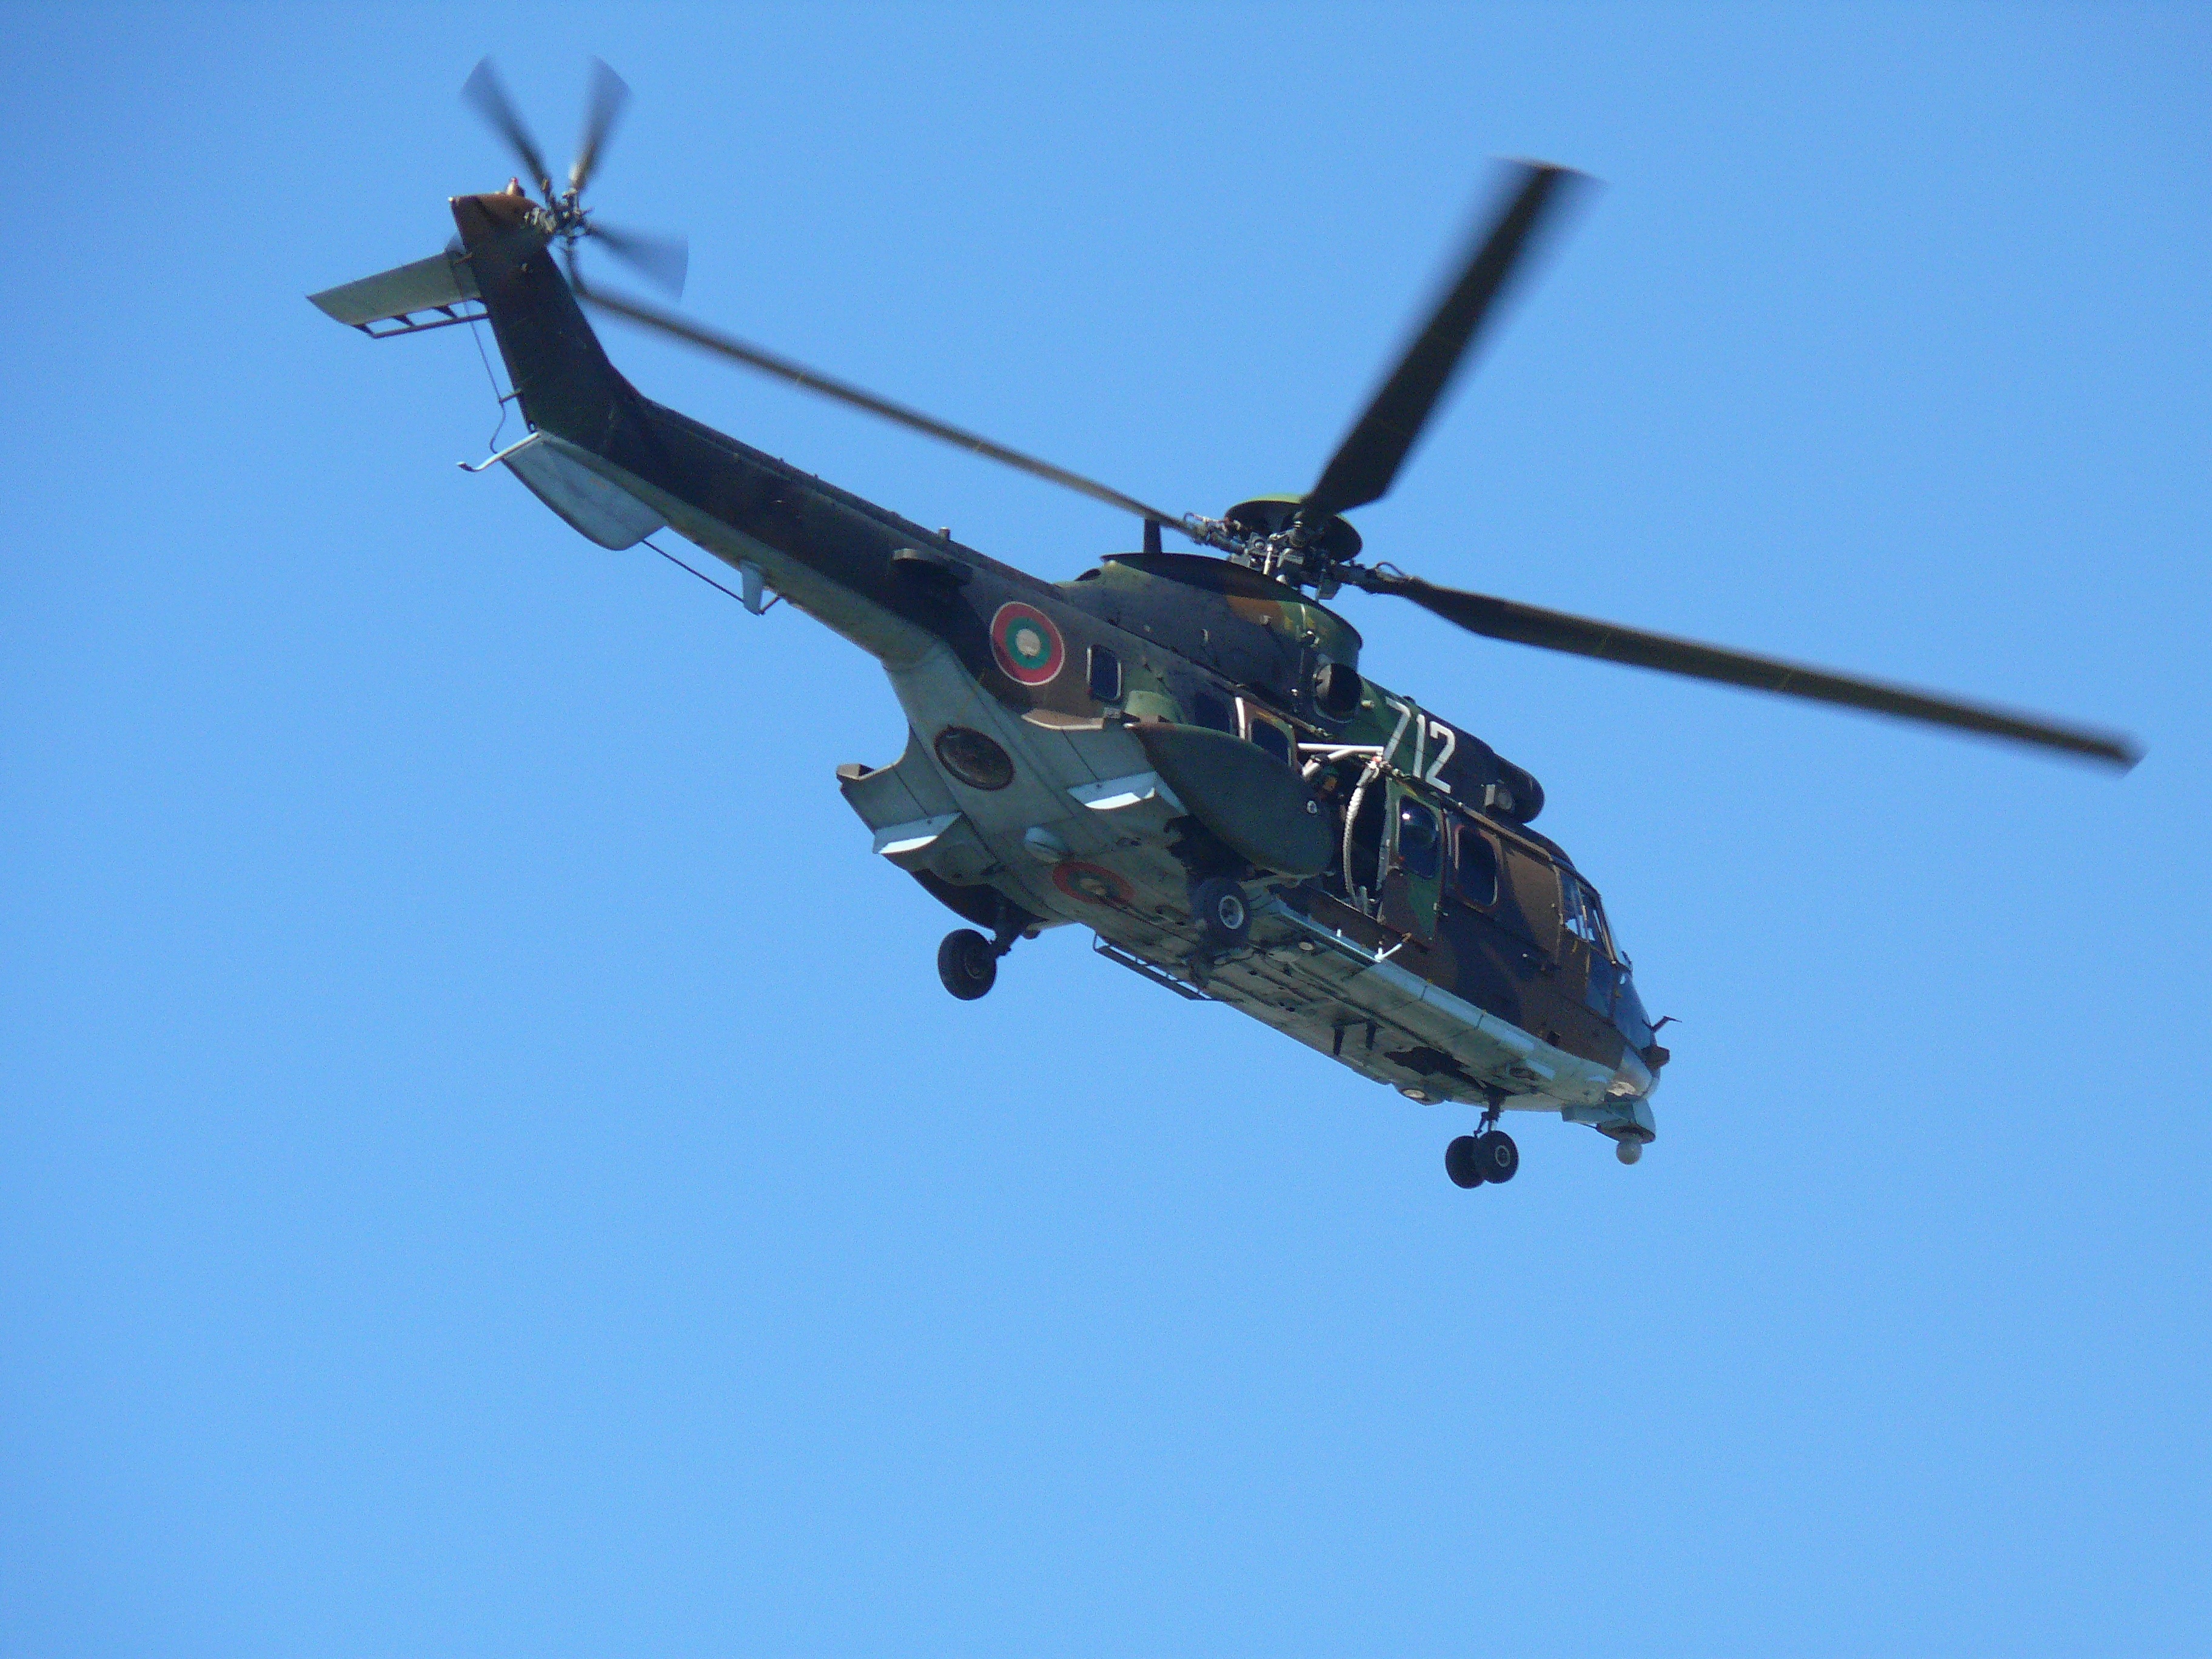
aircraft, vehicle, aviation, helicopter, bulgaria, rotorcraft, air show, air force, weaponry, bulgarian military helicopter, atmosphere of earth, helicopter rotor, military helicopter, black hawk, sikorsky s 70, mil mi 24